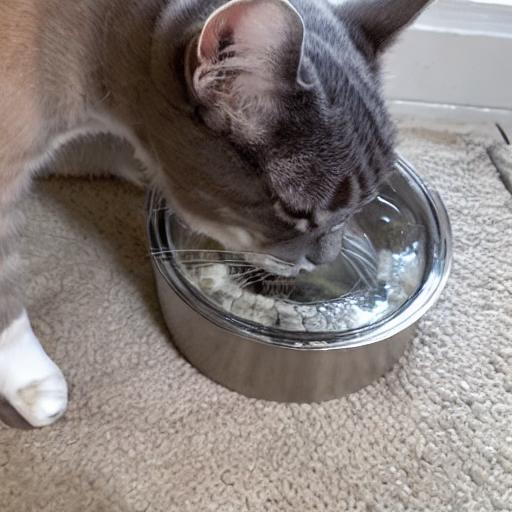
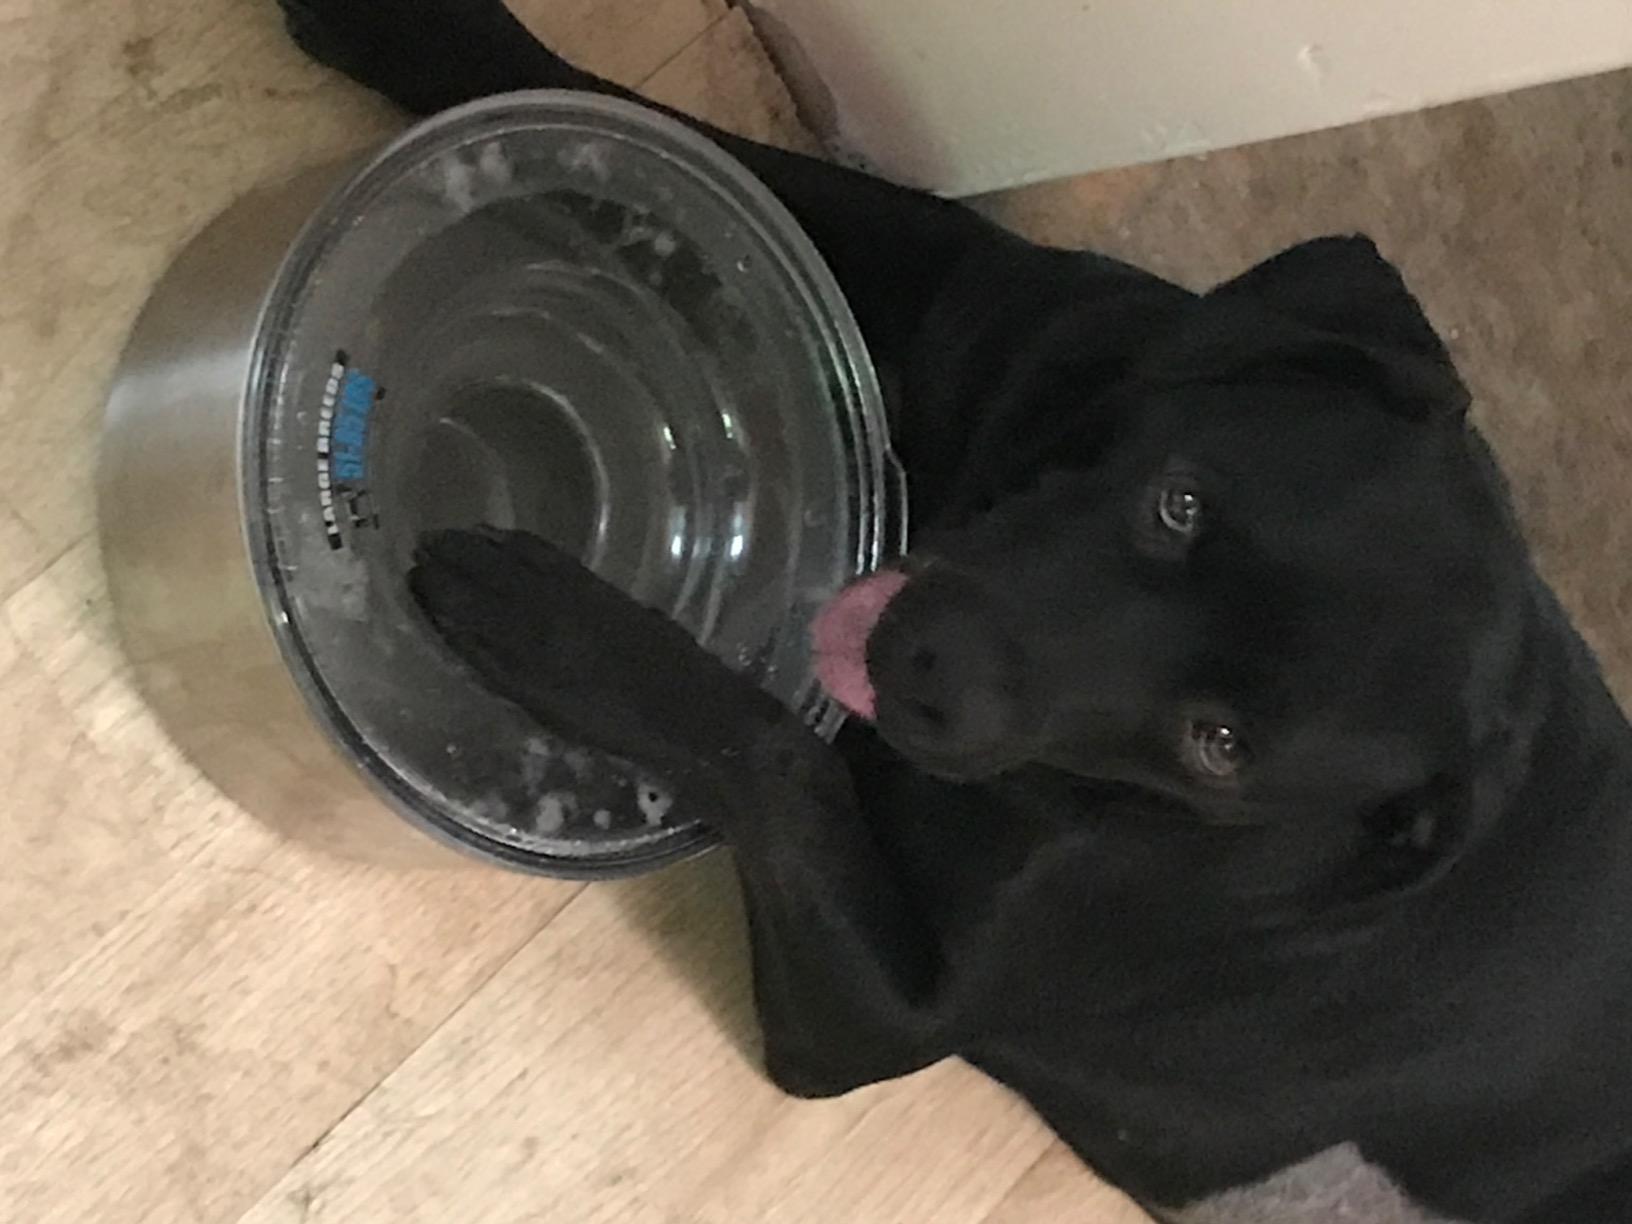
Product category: items_bowl
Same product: no